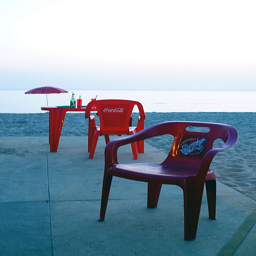
Two chairs, a table, and an umbrella beside sand.
Two plastic chairs and a table on patio next to sand.
a red chair and table and a purple chair with a purple umbrella
Two plastic chairs and a table sit on an ocean pier.
A red table is next to a red chair that's next to a purple chair on a platform on the sand.